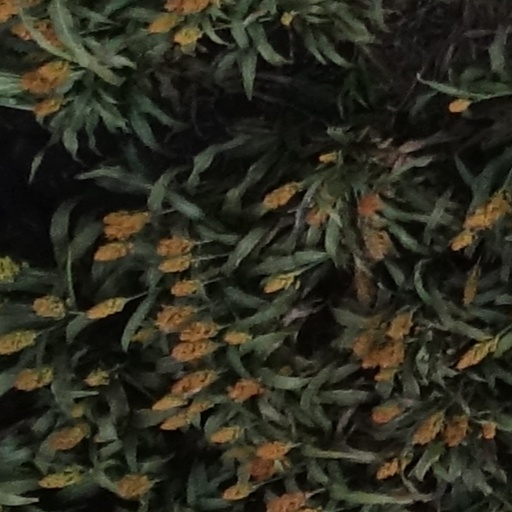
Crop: sorghum